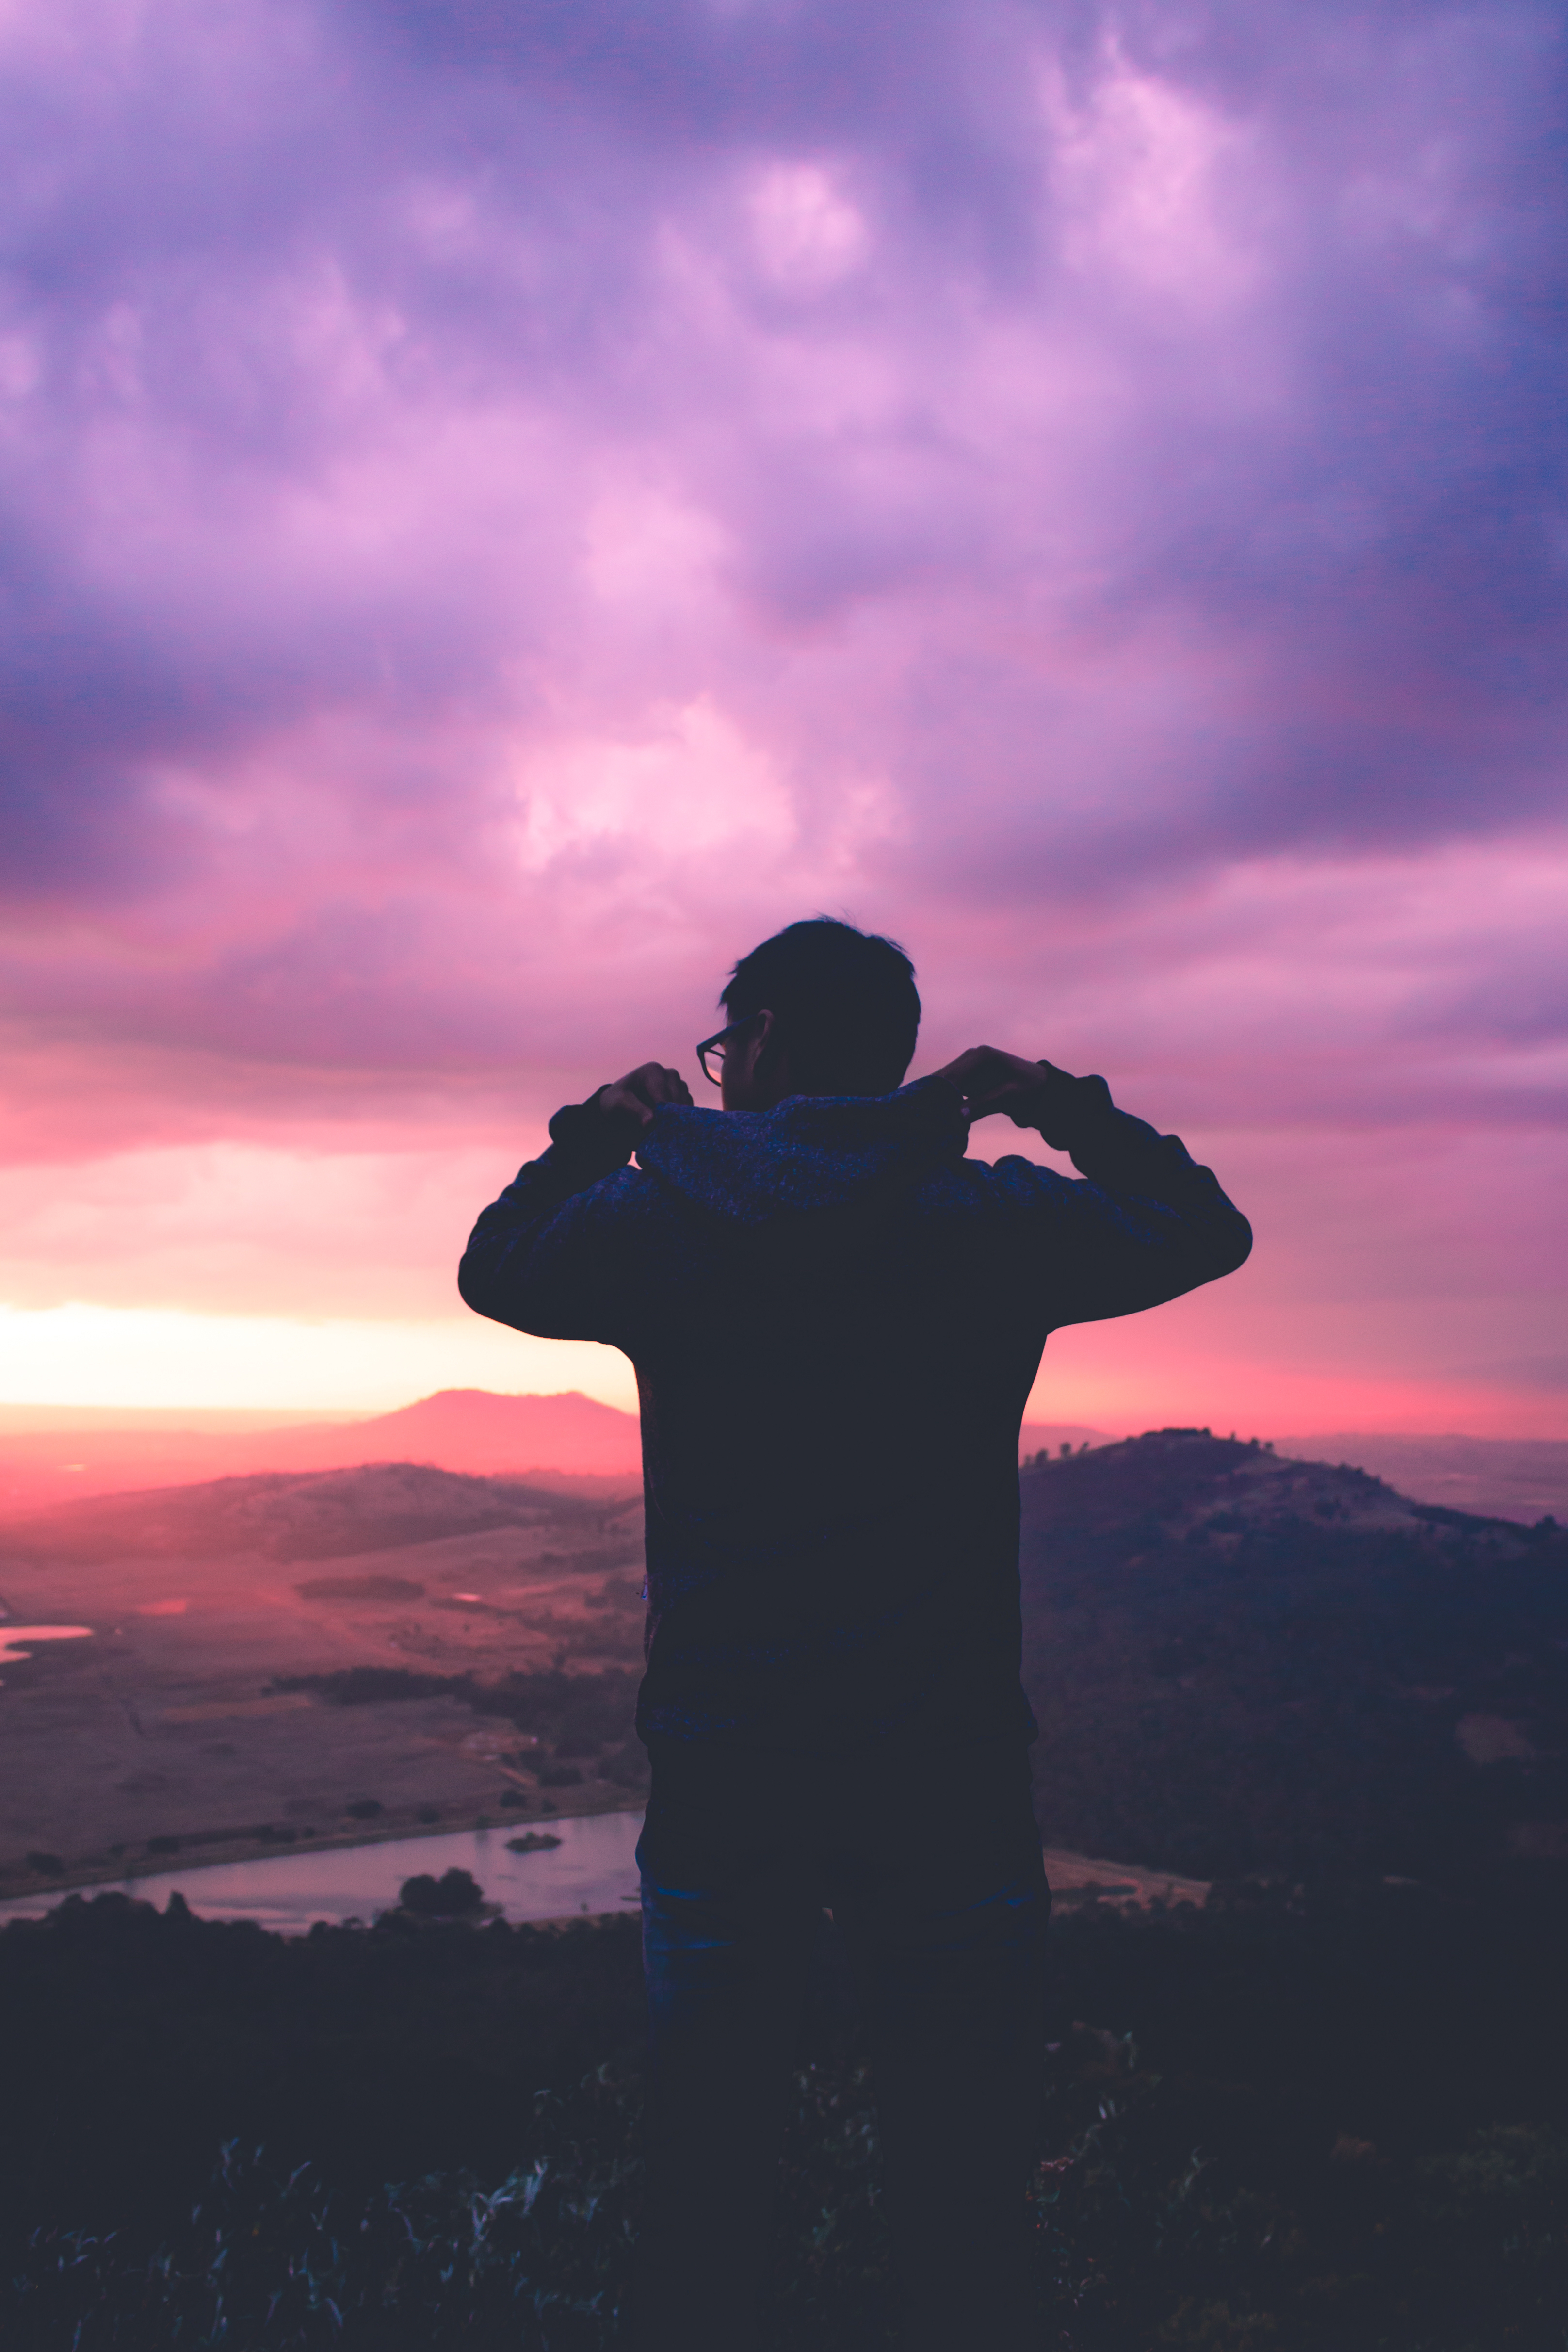
hand, man, sea, ocean, horizon, silhouette, mountain, cloud, sky, sunrise, sunset, morning, purple, dawn, dusk, evening, reflection, pink, atmosphere of earth